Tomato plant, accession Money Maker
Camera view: bottom (45 deg); turntable rotation: 0 degrees
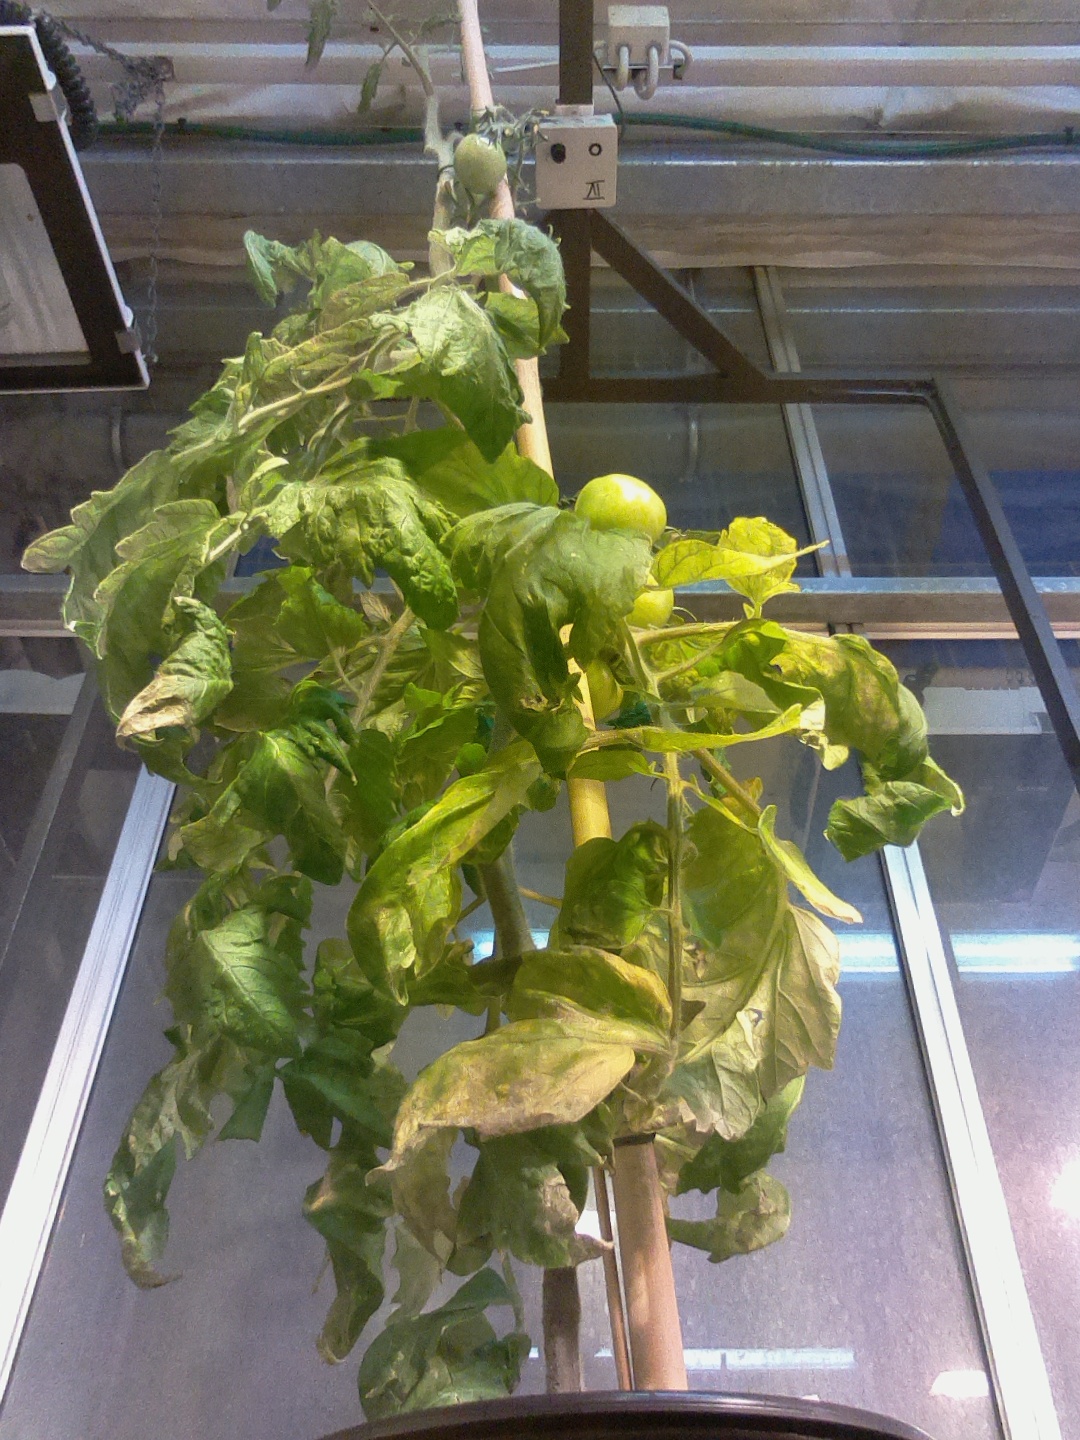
BBCH growth stage 78: 80% -90% of final fruit size